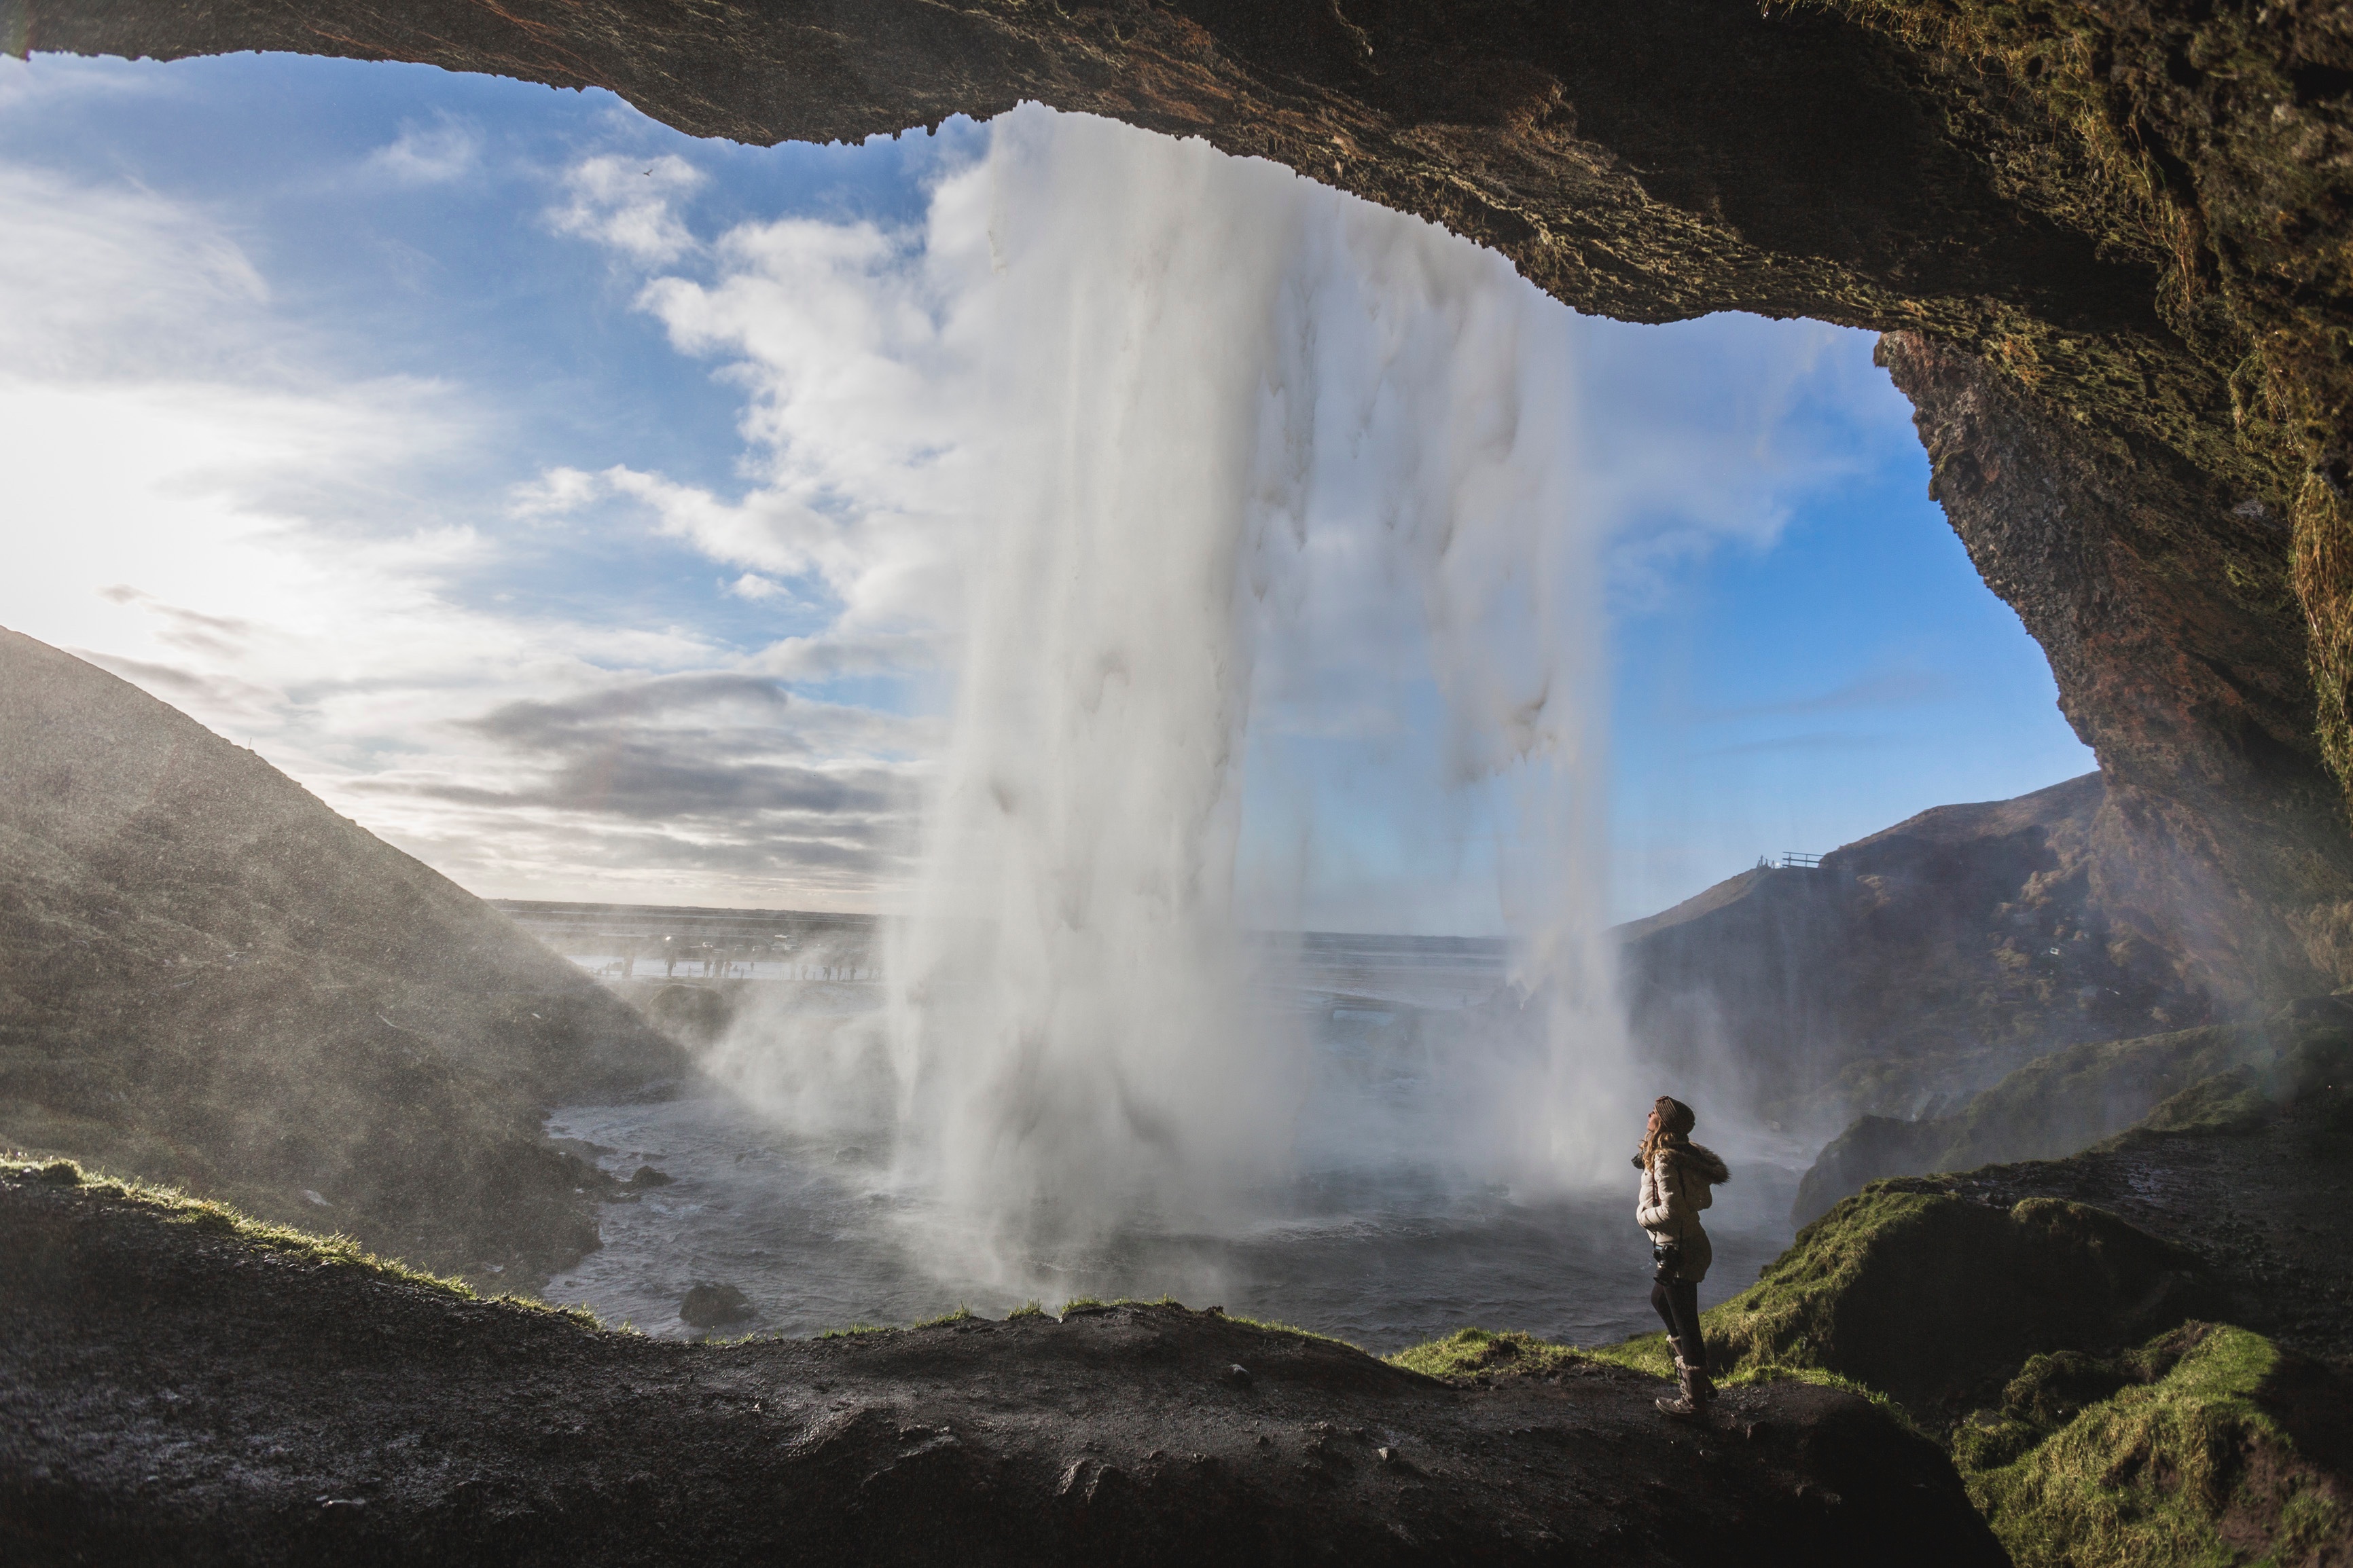
landscape, sea, water, nature, rock, waterfall, mountain, formation, reflection, terrain, national park, body of water, geology, water feature, landform, geographical feature, atmospheric phenomenon